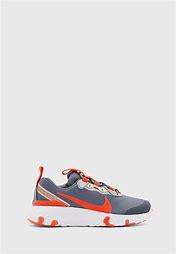
Brand: Nike
Model: Renew Element 55